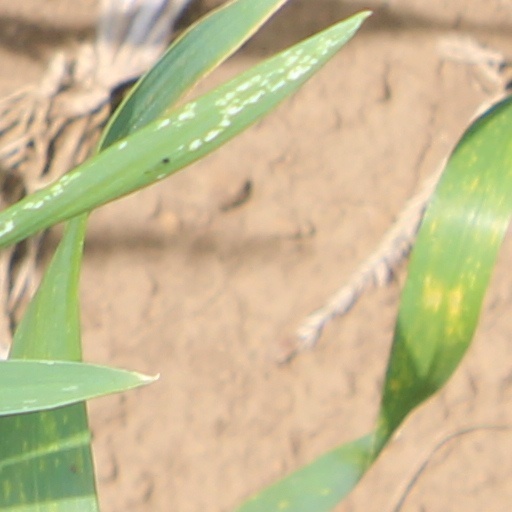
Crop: wheat